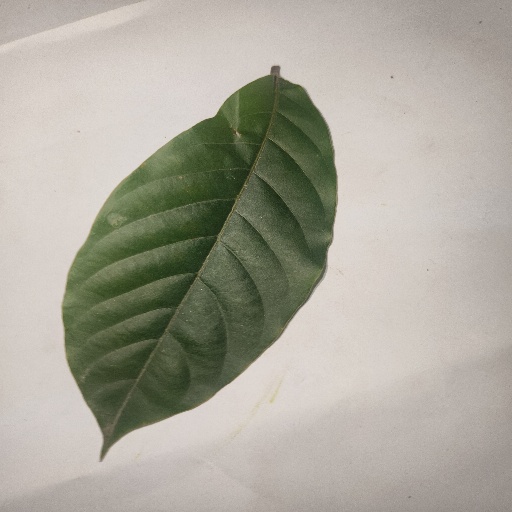
Species: HariTaki
Leaf condition: Healthy Leaf